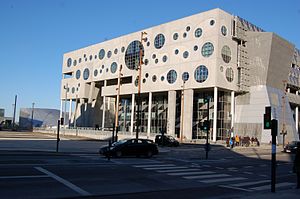
Aalborg / Kultur og seværdigheder / Havnefronten
Musikkens Hus set fra Nyhavnsgade
Musikkens Hus i Aalborg set fra vest
Aalborg eller Ålborg er en by i Region Nordjylland med 117.351 indbyggere, som derfor er Danmarks fjerdestørste by. Aalborg er Byregion Aalborgs hovedby og betegnes som værende Nordjyllands hovedstad. Aalborg Kommune er Danmarks tredjestørste målt på befolkningstal, og opstod i sin nuværende form 1. januar 2007 ved en sammenlægning af Aalborg Kommune og nabokommunerne Hals, Nibe og Sejlflod.